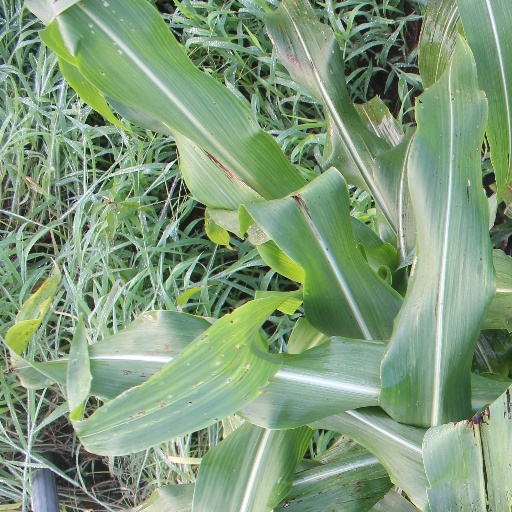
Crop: sorghum